Anderitum

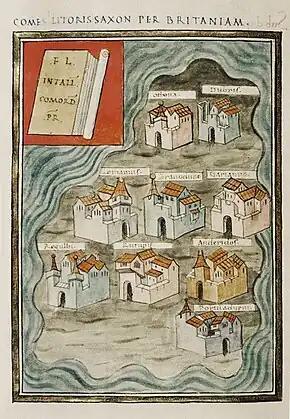
The nine British Saxon Shore forts in the Roman "Notitia Dignitatum". Pevensey Castle or "Anderitum" is the third fort on the third row down. Bodleian Library, Oxford

The fort's construction has been dated to around 290, based on the dating of wooden piles which were found underpinning the Roman walls in an excavation carried out in 1994. Other Saxon Shore forts were built or reconstructed around this time as part of a systematic programme of improvements to the coastal defences of Roman Britain. It is likely that "Anderitum" was built to defend Roman Britain from Rome itself. Carausius, a Roman general who commanded the "Classis Britannica" (the Roman fleet based in the English Channel), revolted against Rome in 286 and declared himself emperor of Britain and northern Gaul. He was assassinated in 293 by his treasurer, Allectus, who was himself killed in 296 when the Roman emperor Constantius Chlorus invaded Britain to overthrow the usurper.